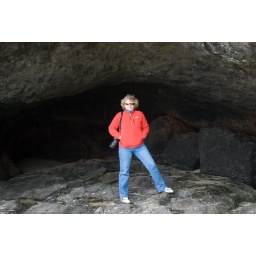
Pauline standing in a cave along the ocean front